Great Britain at the 2012 Summer Olympics

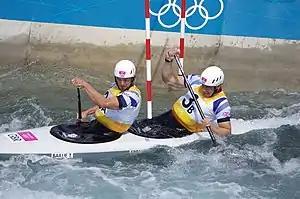
Gold medallists Tim Baillie and Etienne Stott competing in the Men's C-2.

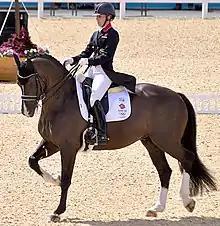
Double gold medallist Charlotte Dujardin riding Valegro.

** Moved up 5 positions due to athletes that finished ahead of them being disqualified for Doping.